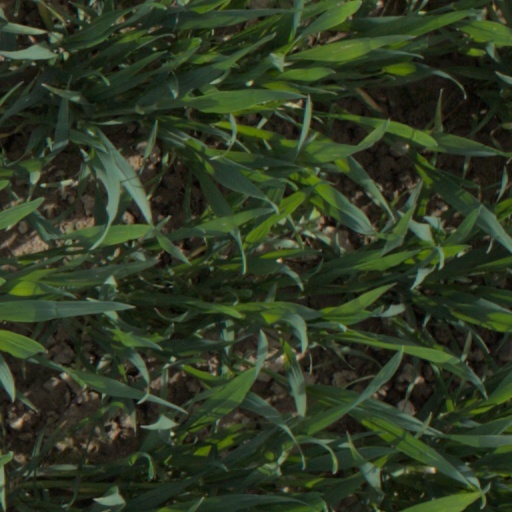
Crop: wheat